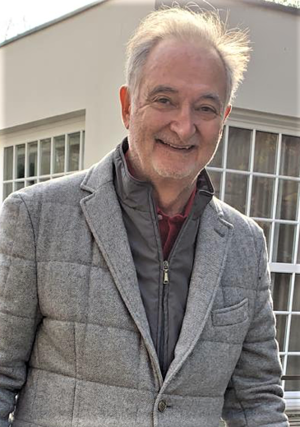
Portrait de Jacques Attali, à Paris en 2020